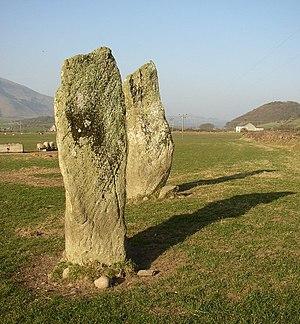
Cette liste non exhaustive recense les principaux sites mégalithiques de Cumbria.
Un menhir est une pierre dressée, plantée verticalement. Il constitue l'une des formes caractéristiques du mégalithisme.